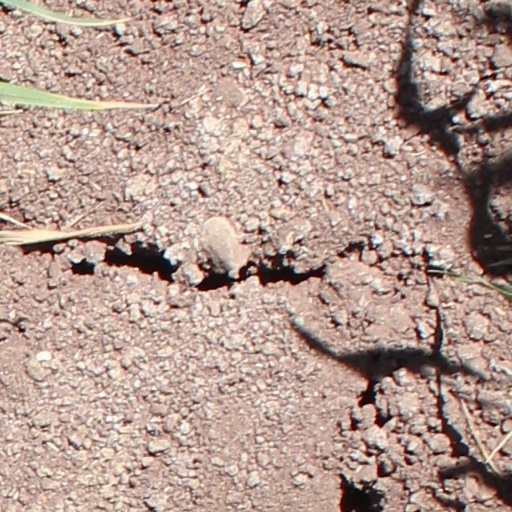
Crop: wheat